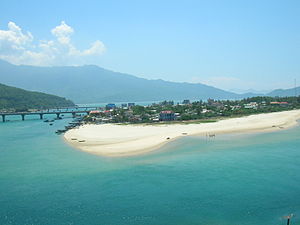
Turisme i Vietnam
Lang Co, Vietnam.
Vietnam er i stigende grad blevet et turistmål, og havde i 2012 6.84 millioner besøgende turister. De besøgende er ofte tyskere, franskmænd, amerikanere, australiere og folk fra New Zealand, men der er også et stigende antal israelere, koreanere og japanere.